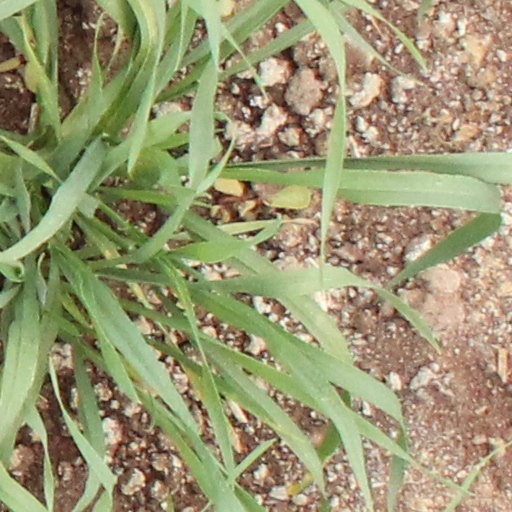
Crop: wheat